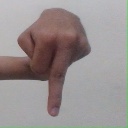
अक्षर: प